French Creek State Park

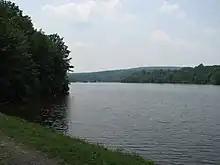
Hopewell Lake

Hunting is permitted on over of French Creek State Park. Hunters are expected to follow the rules and regulations of the Pennsylvania Game Commission. The common game species are pheasants, squirrels, turkeys, white-tailed deer, and rabbits. The hunting of groundhogs is not permitted at the park.